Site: brandenburg
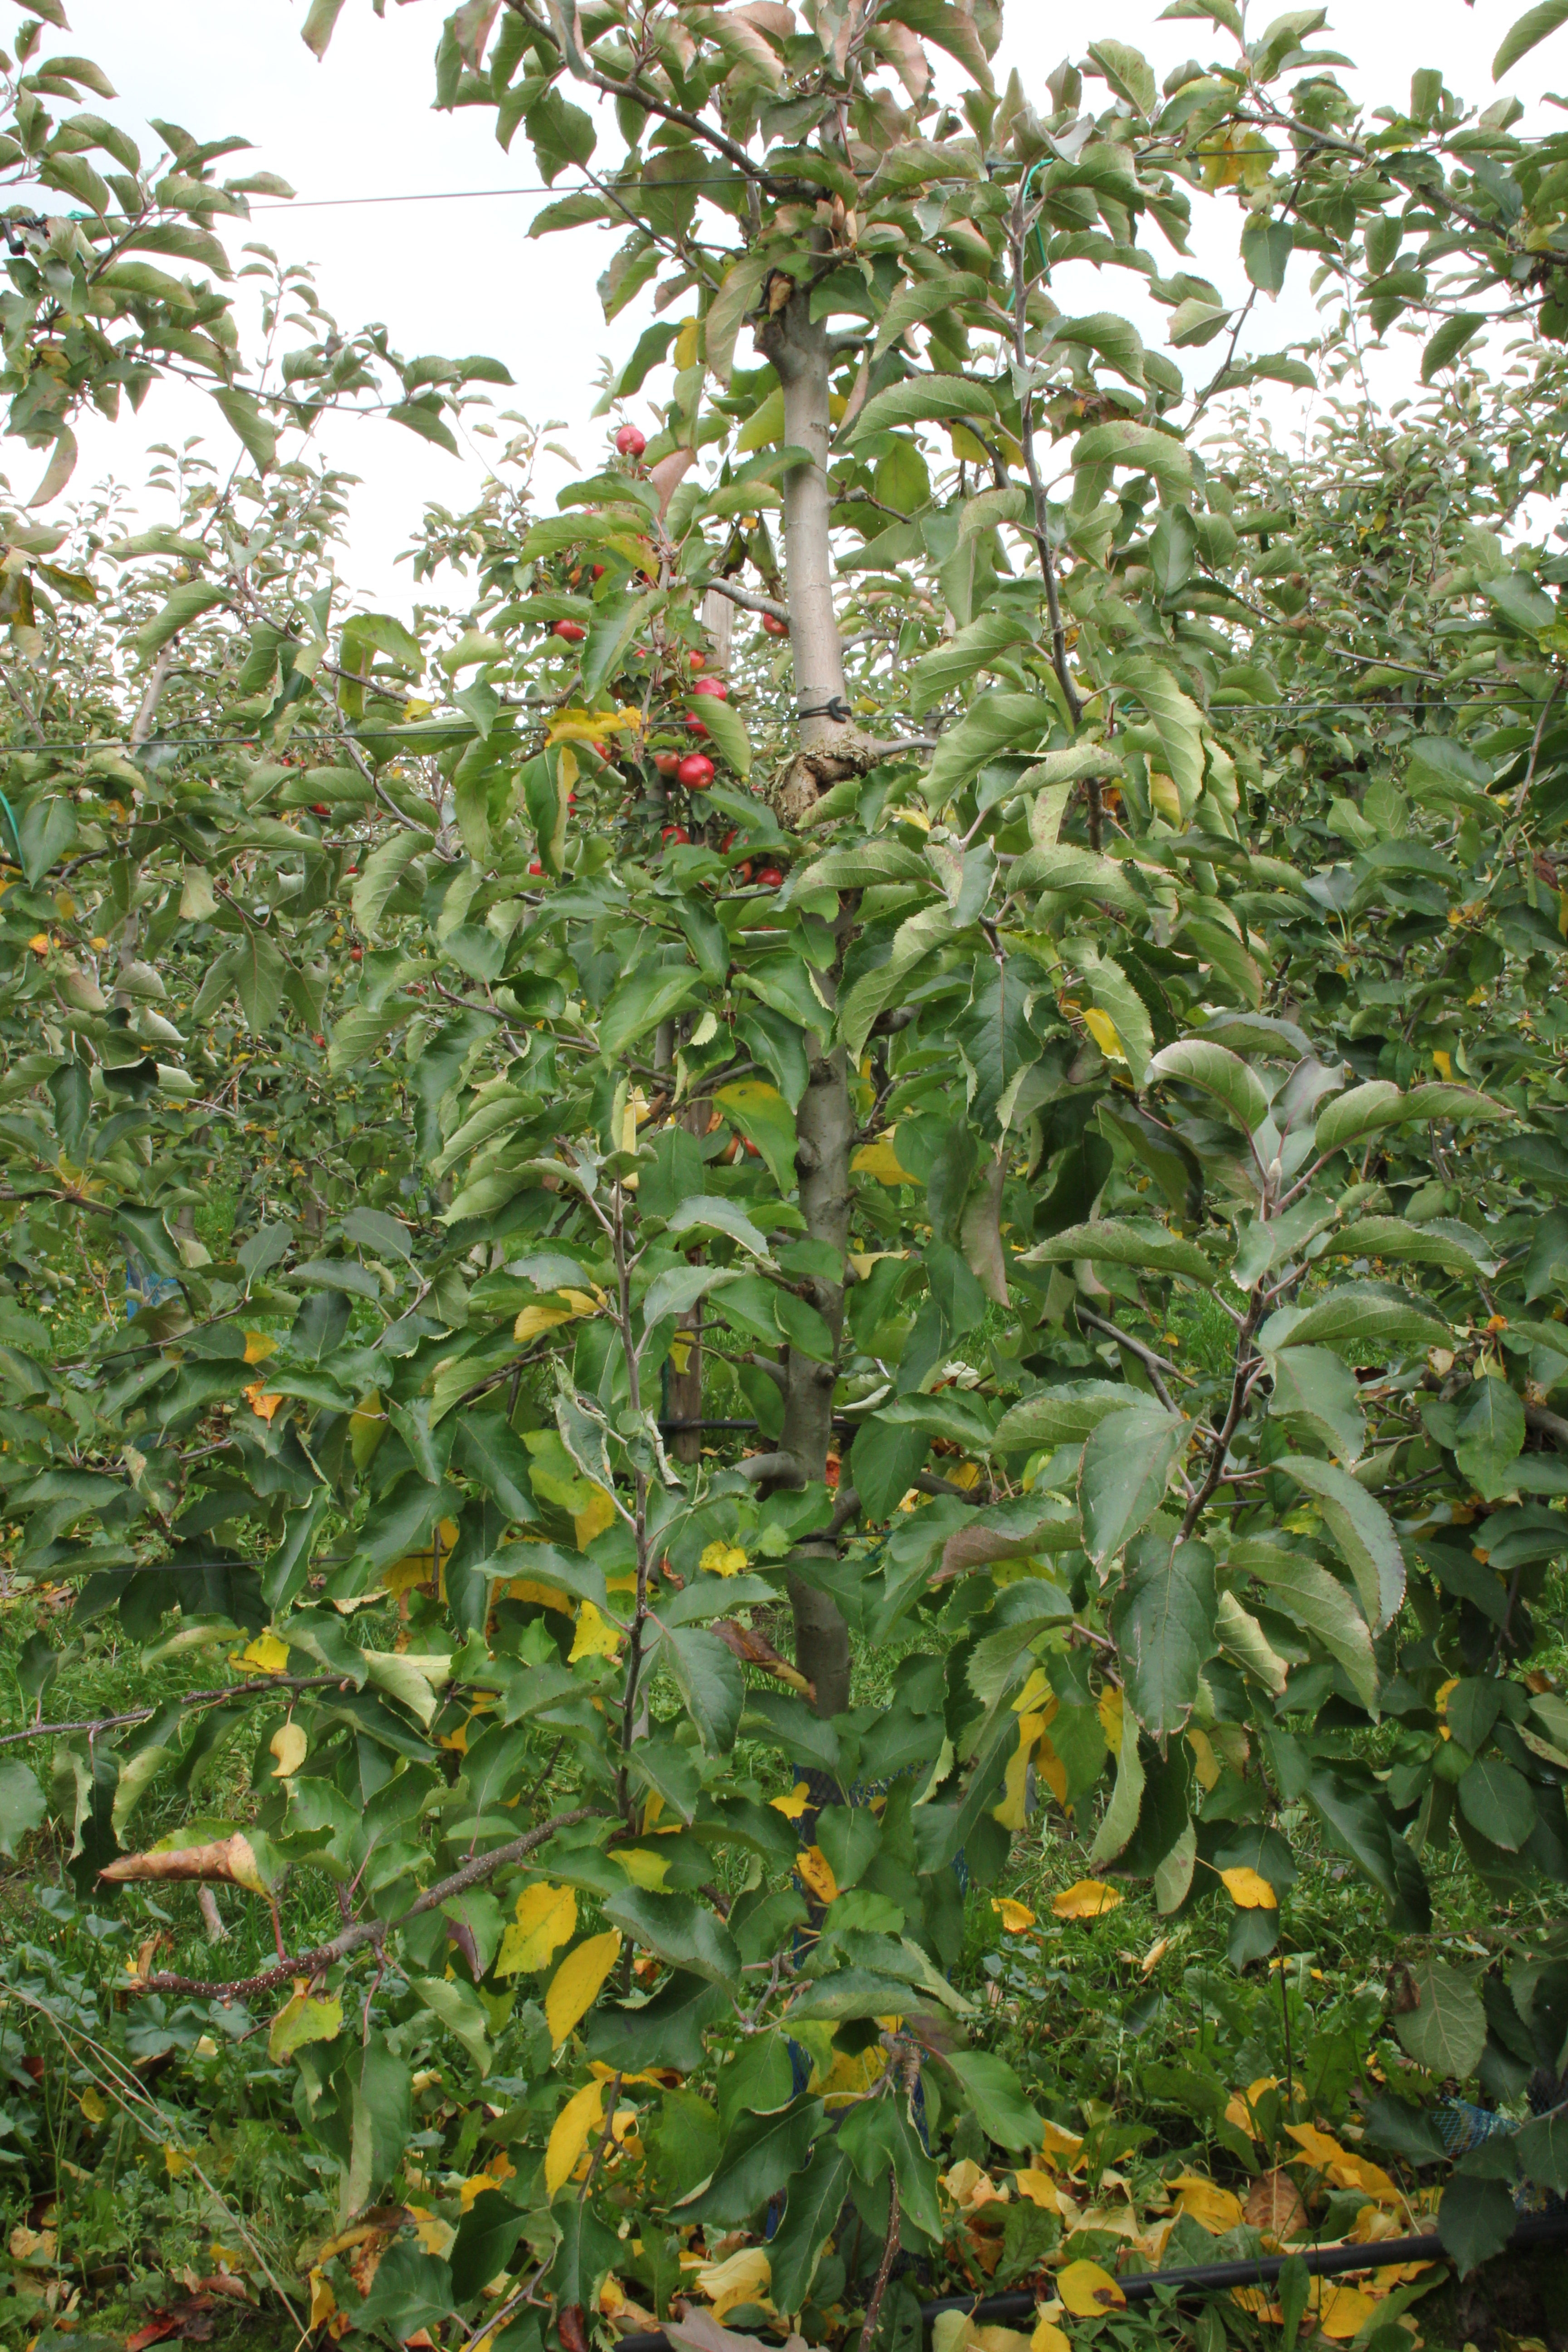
Growth stage (BBCH 91): Senescence, beginning of dormancy